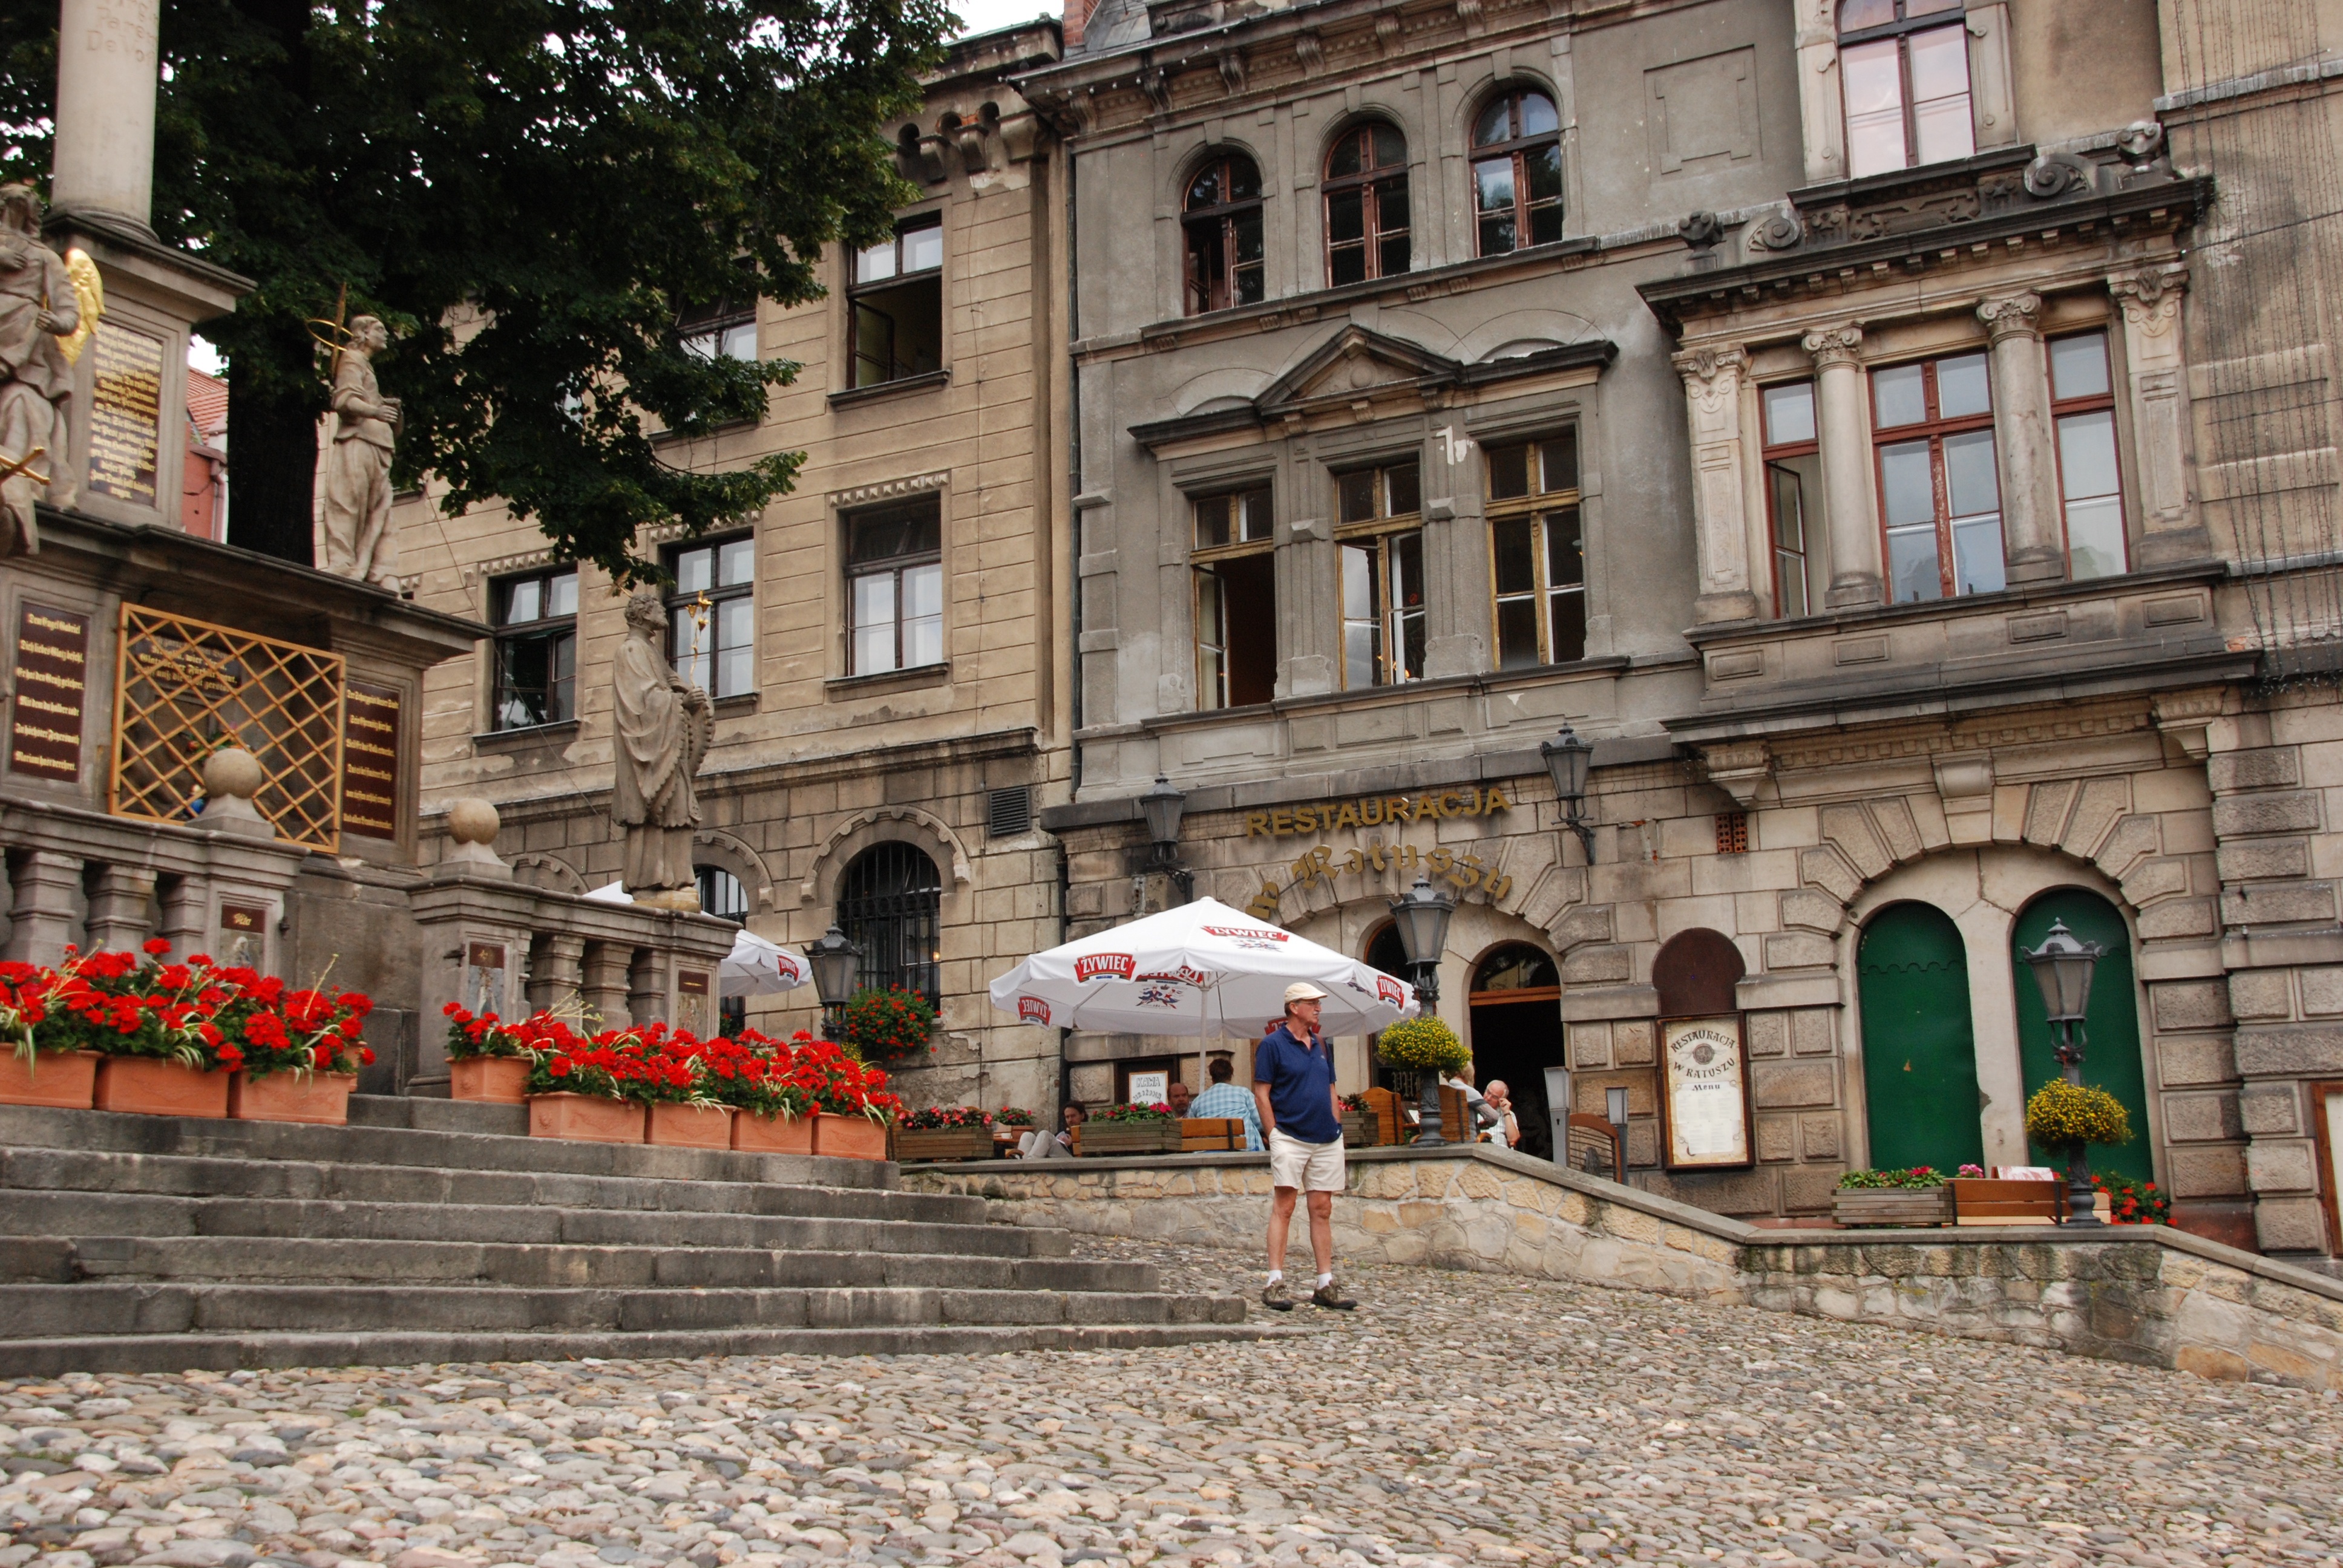
architecture, road, street, town, palace, city, wall, plaza, square, facade, tourism, poland, history, town square, neighbourhood, k odzko, urban area